2013 IAAF World Cross Country Championships – Senior women's race

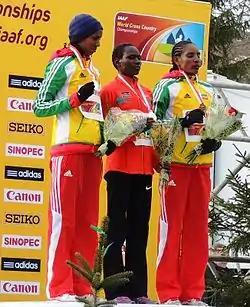
The medalists

According to an unofficial count, 97 athletes from 29 countries participated in the Senior women's race.